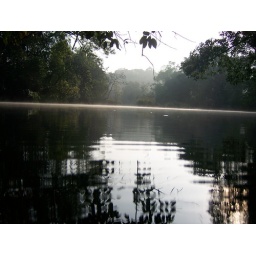
Smoke on the water... (but NO) Fire in the sky :PMorning 5:45 in Coorg... the river side where we stayed :)